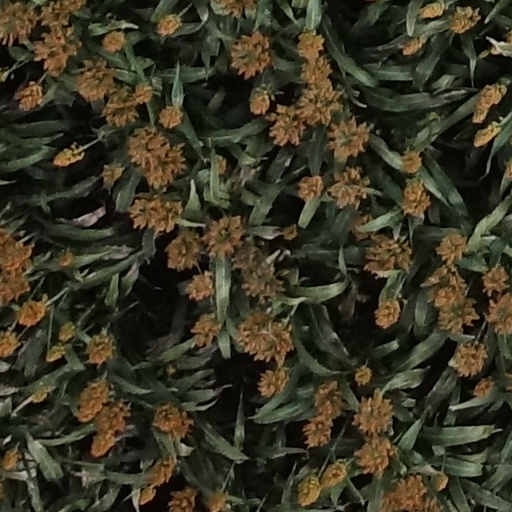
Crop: sorghum